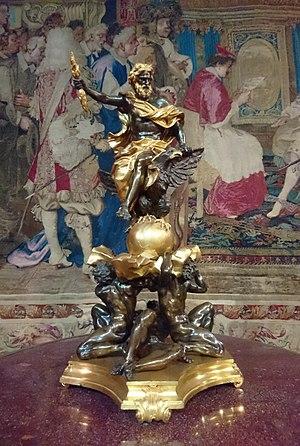
Les chenets de l'Algarde sont deux groupes de bronze représentant « Jupiter tenant son foudre, assis sur un aigle posé sur le globe terrestre soutenu par trois Titans » et « Junon portée par les vents ». Les bronzes initiaux sont l'œuvre du sculpteur italien Alessandro Algardi, dit l'Alguarde et devaient servir de chenets pour le roi d'Espagne.